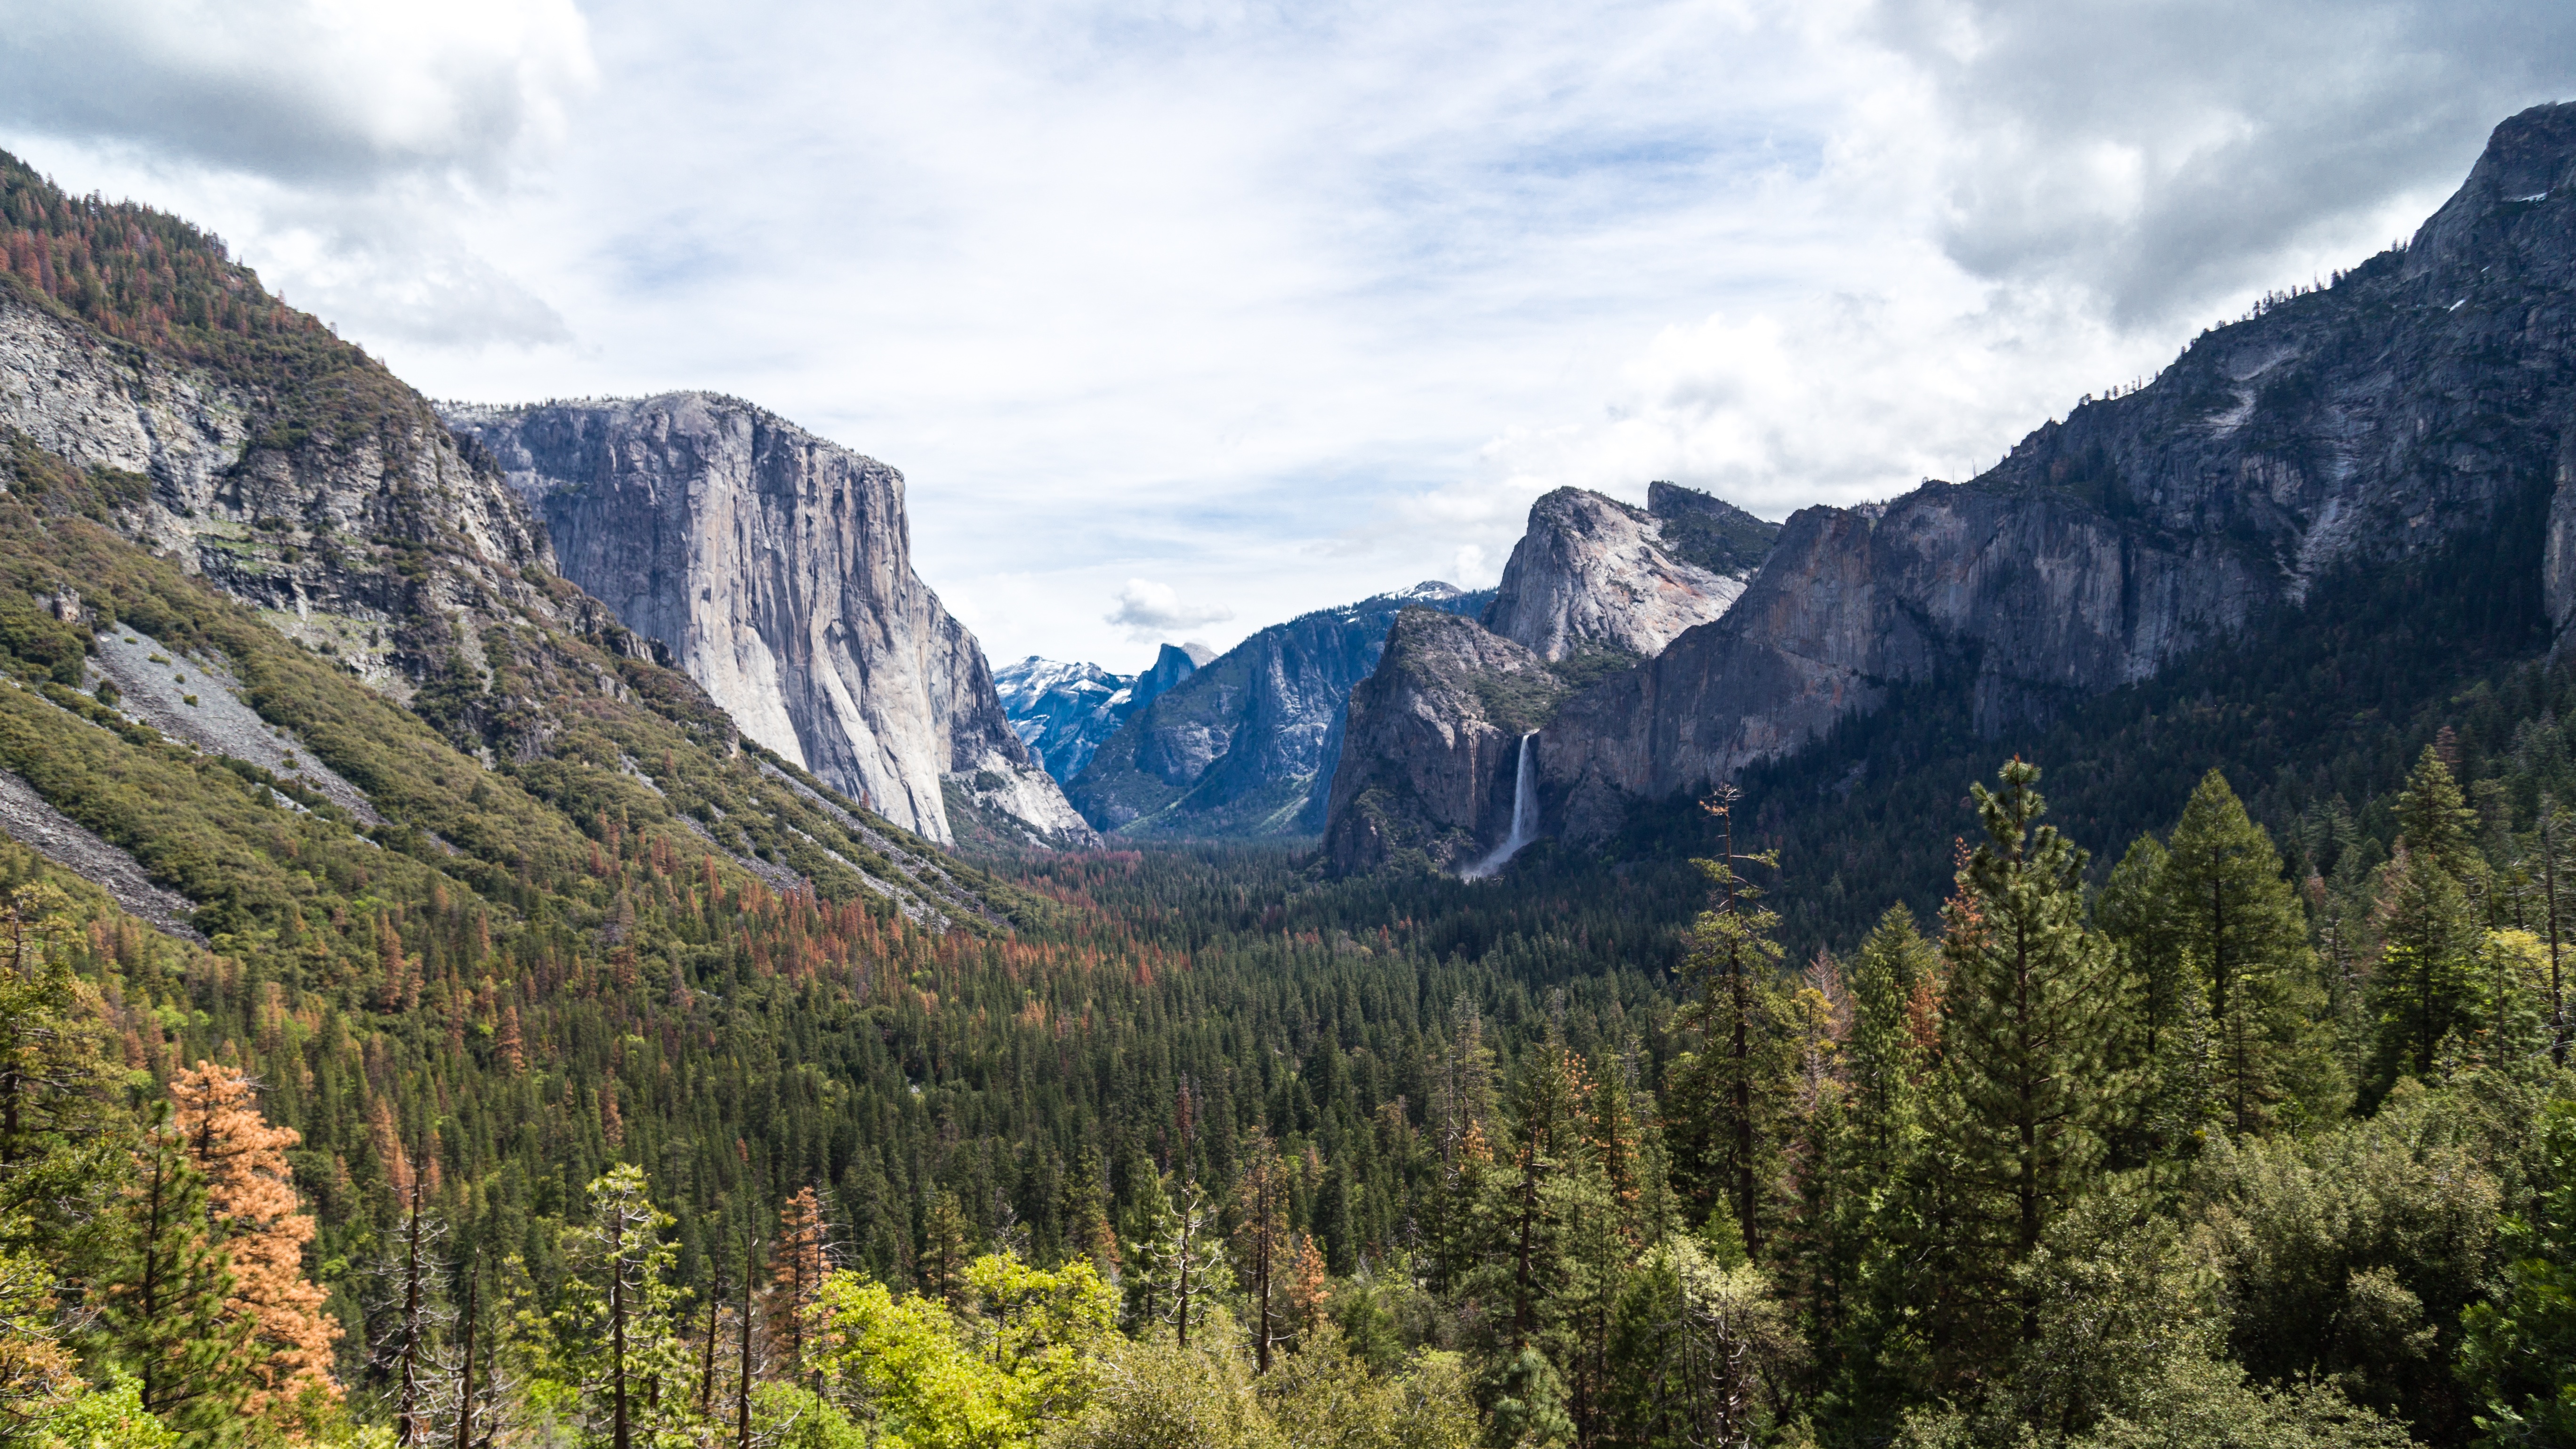
tree, nature, forest, rock, wilderness, walking, mountain, wood, adventure, valley, mountain range, yosemite, park, national park, ridge, alps, plateau, landform, mountain pass, geographical feature, mountainous landforms